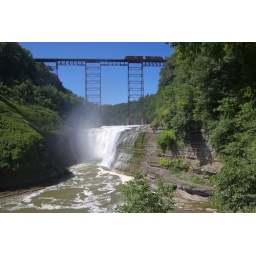
A train starts over the bridge high above the upper falls. Letchworth State Park, NY.